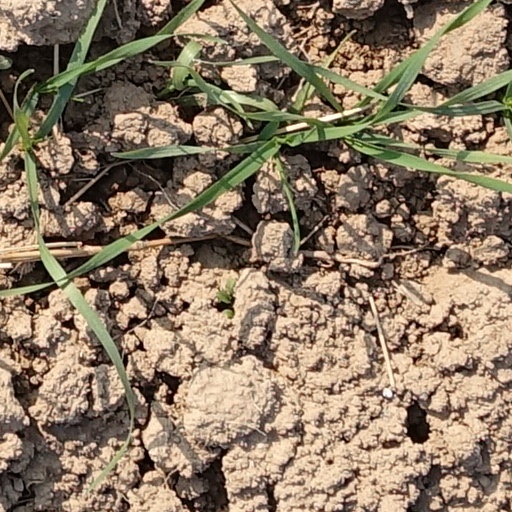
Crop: wheat